Daniël Willemsen

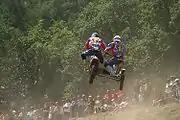
Daniël Willemsen in race action

Willemsen's sidecar experience started in 1981, when he and his brother Marcel, aged six and four, drove in a home-made Hond 50 cc side car, under the guidance of their father Berry, who had also been a sidecar racer. However, it took the brothers another ten years before they were allowed to take part in sidecar races.